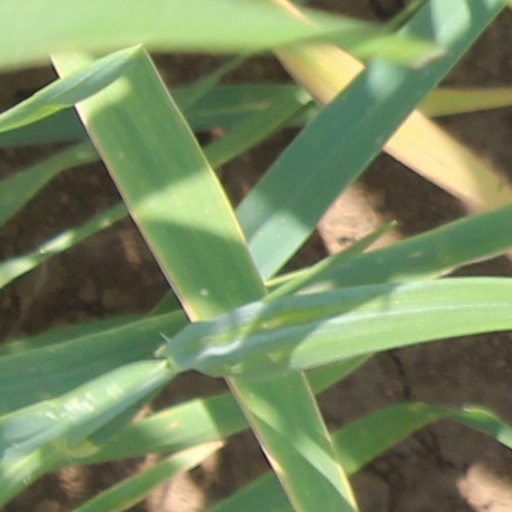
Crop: wheat